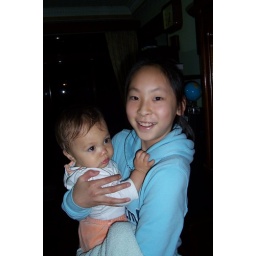
Danica and her second cousin, Sally (who, coincidentally, was the flower girl in our wedding).